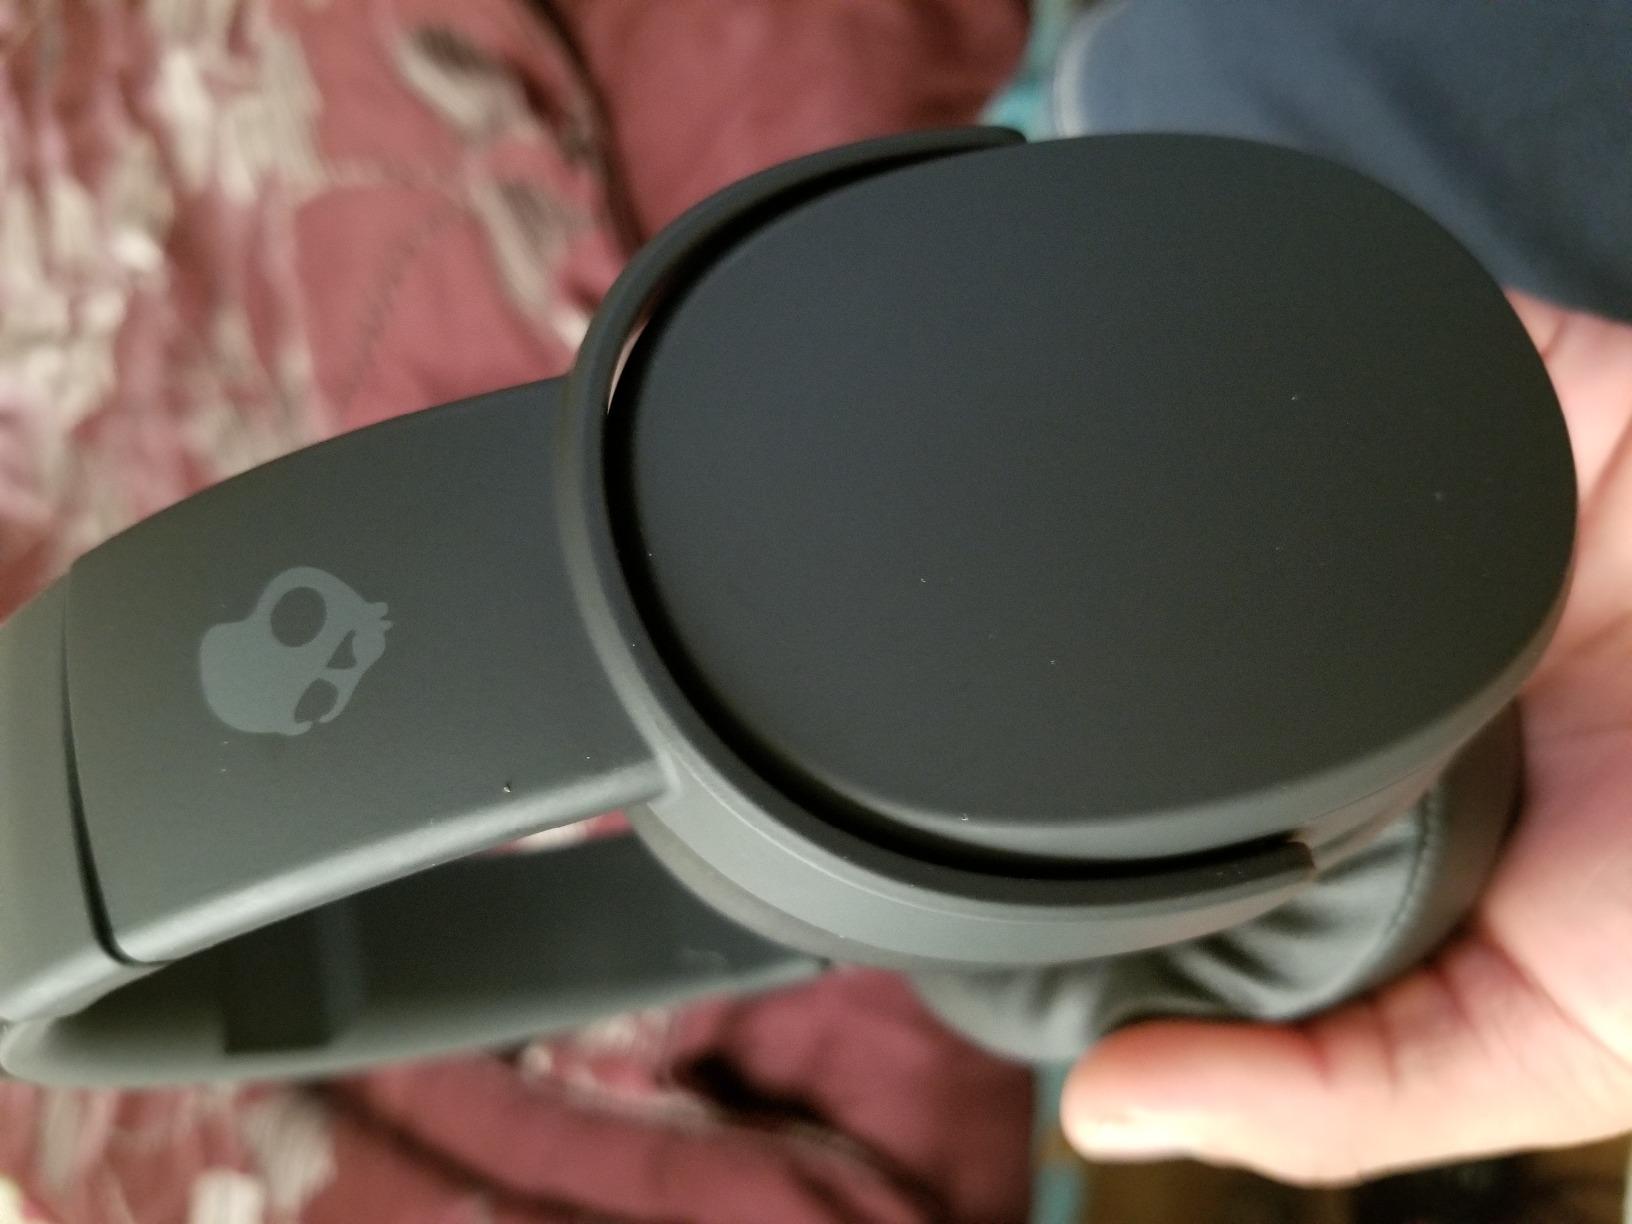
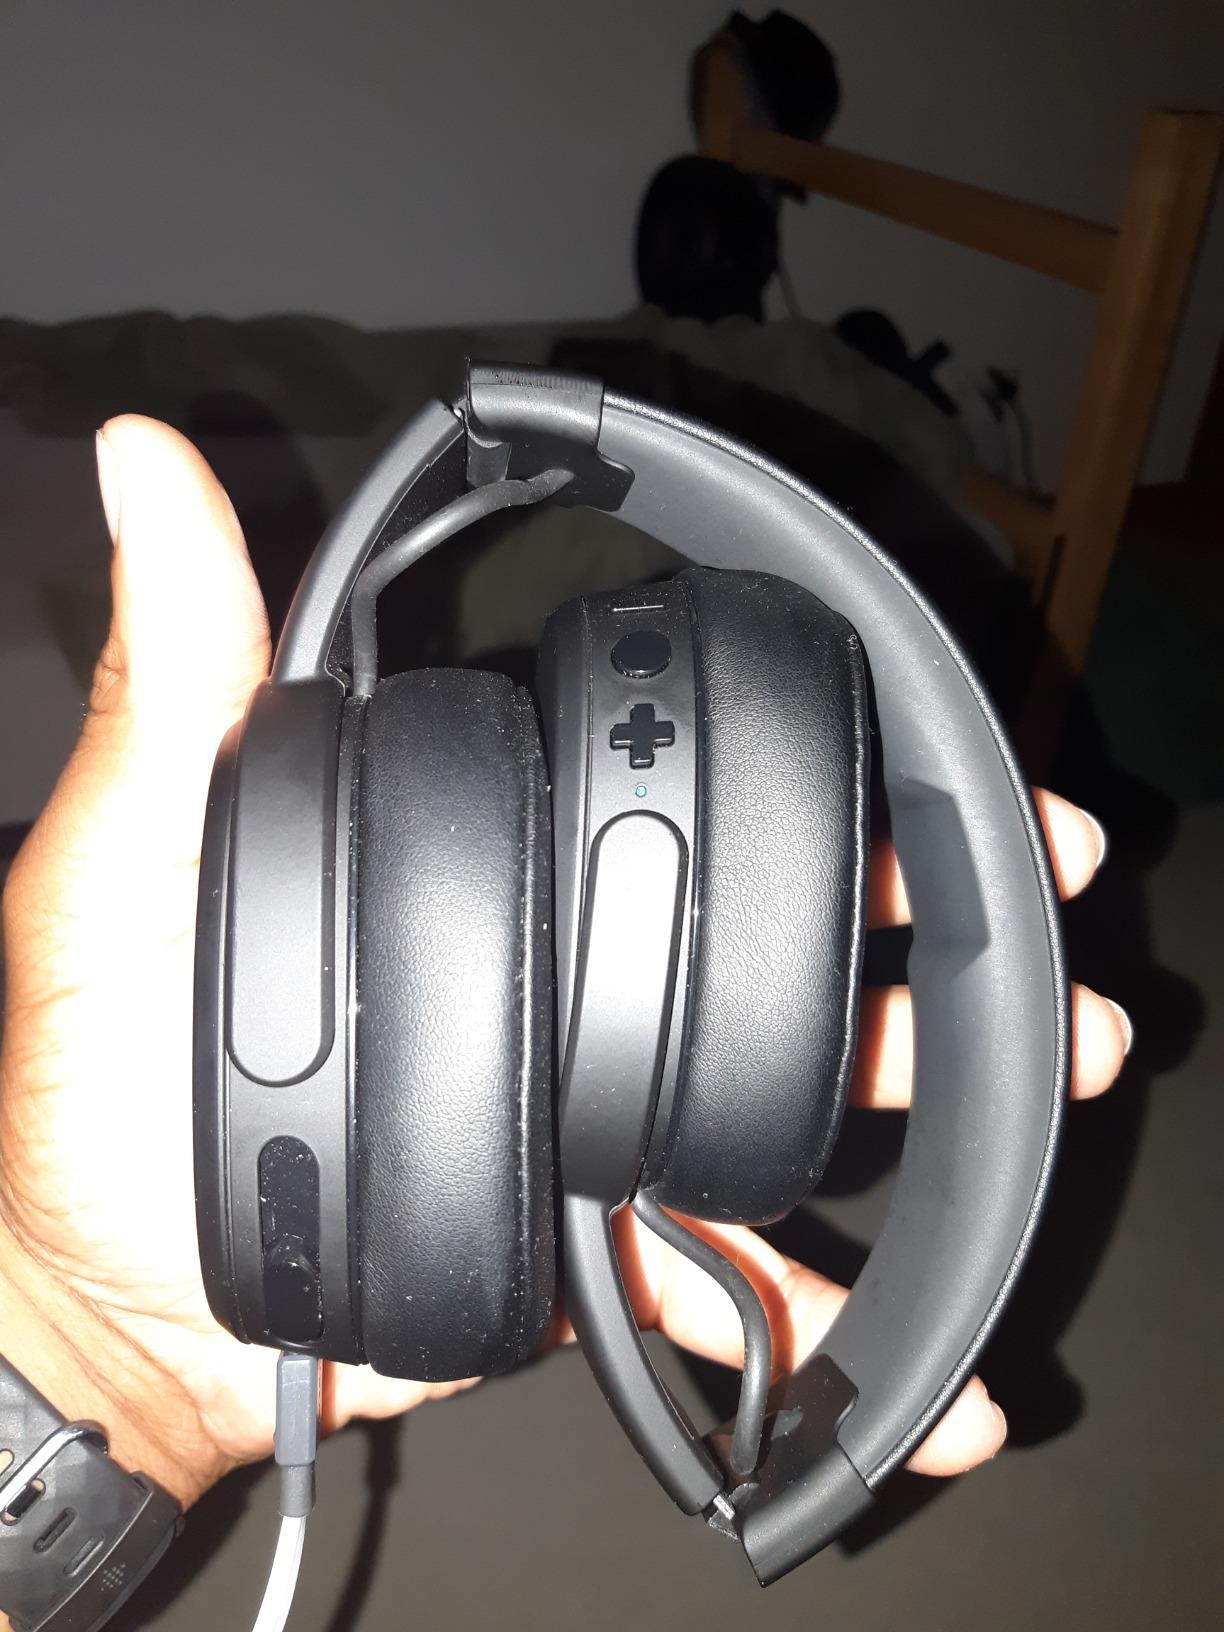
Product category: headphones
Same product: yes